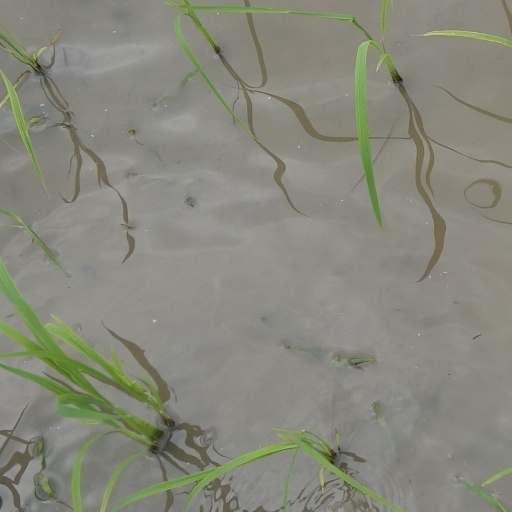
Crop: rice